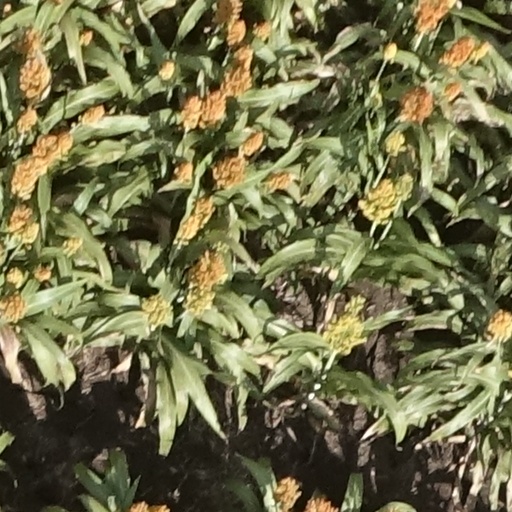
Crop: sorghum